Baking

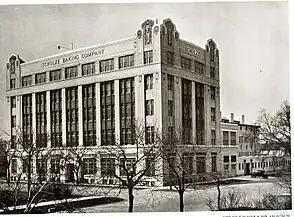
Schulze Baking Company Factory, Chicago (1914–15)

The earliest known form of baking occurred when humans took wild grass grains, soaked them in water, and mashed the mixture into a kind of broth-like paste. The paste was cooked by pouring it onto a flat, hot rock, resulting in a bread-like substance. Later, as humans mastered fire, they roasted the paste on hot embers, making bread-making more convenient as it could be done whenever fire was created. According to Britannica, the Ancient Egyptians invented the first ovens. They also baked bread using yeast, which they had previously been using to brew beer. By 2600 BCE, they were making bread in ways similar in principle to those of today. The book "Bread for the Wilderness" states that "Ovens and worktables have been discovered in archaeological digs from Turkey (Hacilar) to Palestine (Jericho (Tell es-Sultan)) and date back to 5600 BC."